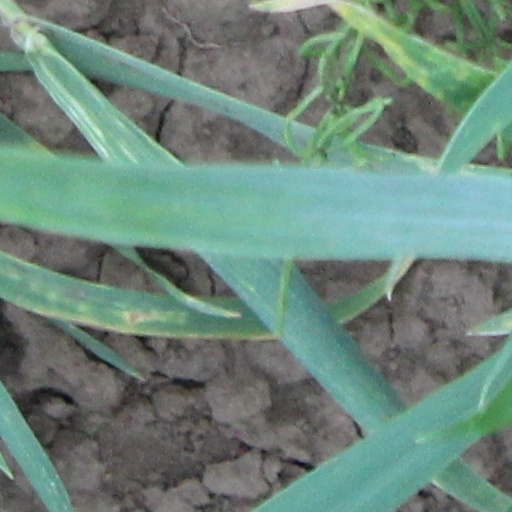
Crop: wheat